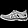
Label: Sandal